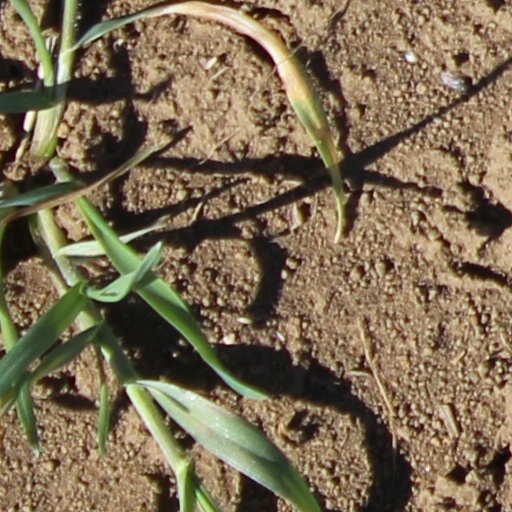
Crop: wheat